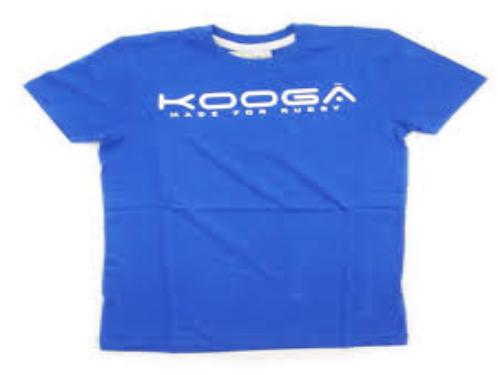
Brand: KooGa
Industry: Clothes